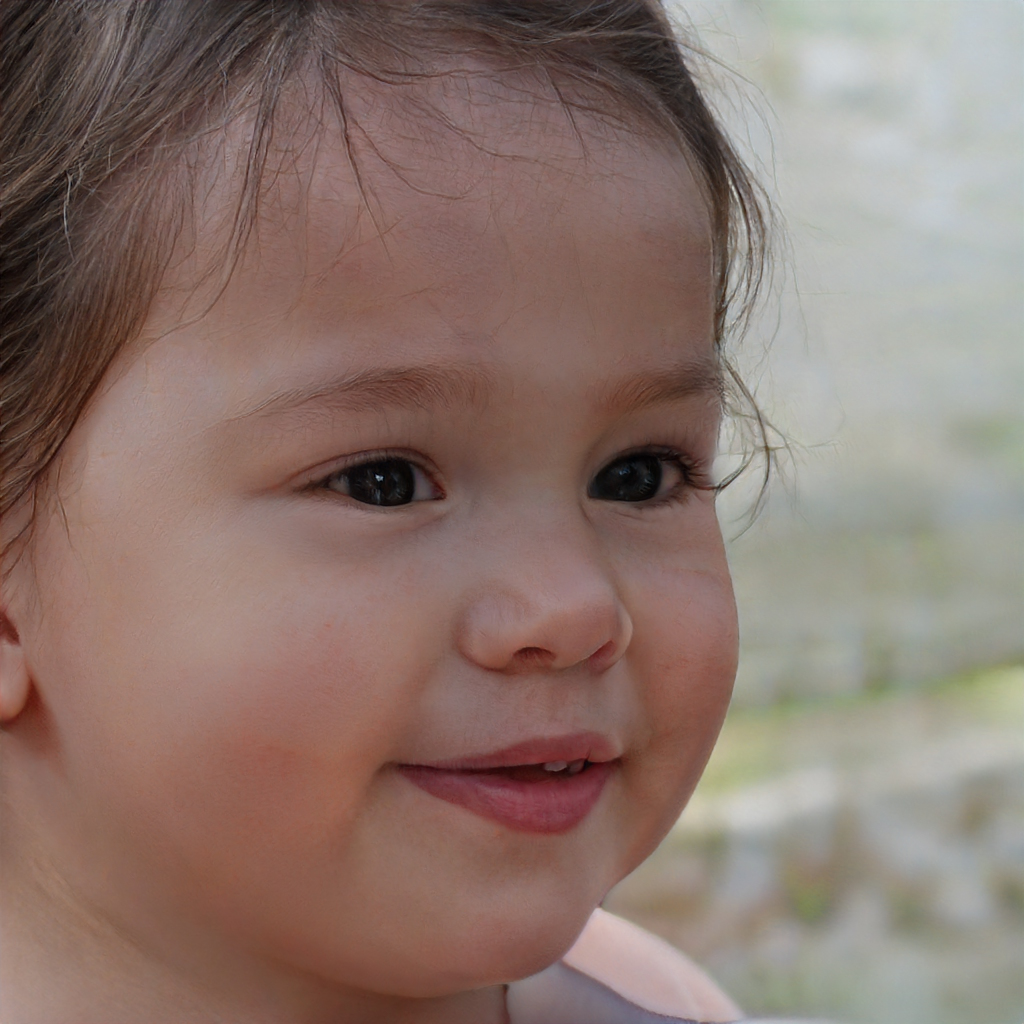
Gender: Female